Lee Shau-kee

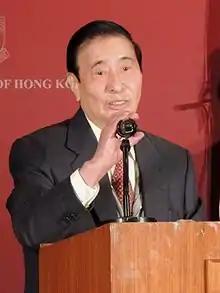
Lee in 2013

Lee Shau-kee (20 February 1928 – 17 March 2025) was a Hong Kong business magnate, investor and philanthropist. He was a real estate tycoon and majority owner of Henderson Land Development, a property conglomerate with interests in property, hotels, restaurants and internet services in Hong Kong and other countries. In 2019, aged 91, Lee stepped down as chairman and managing director of the company, in favour of two of his sons, Peter and Martin Lee. He retained a role as an executive director.